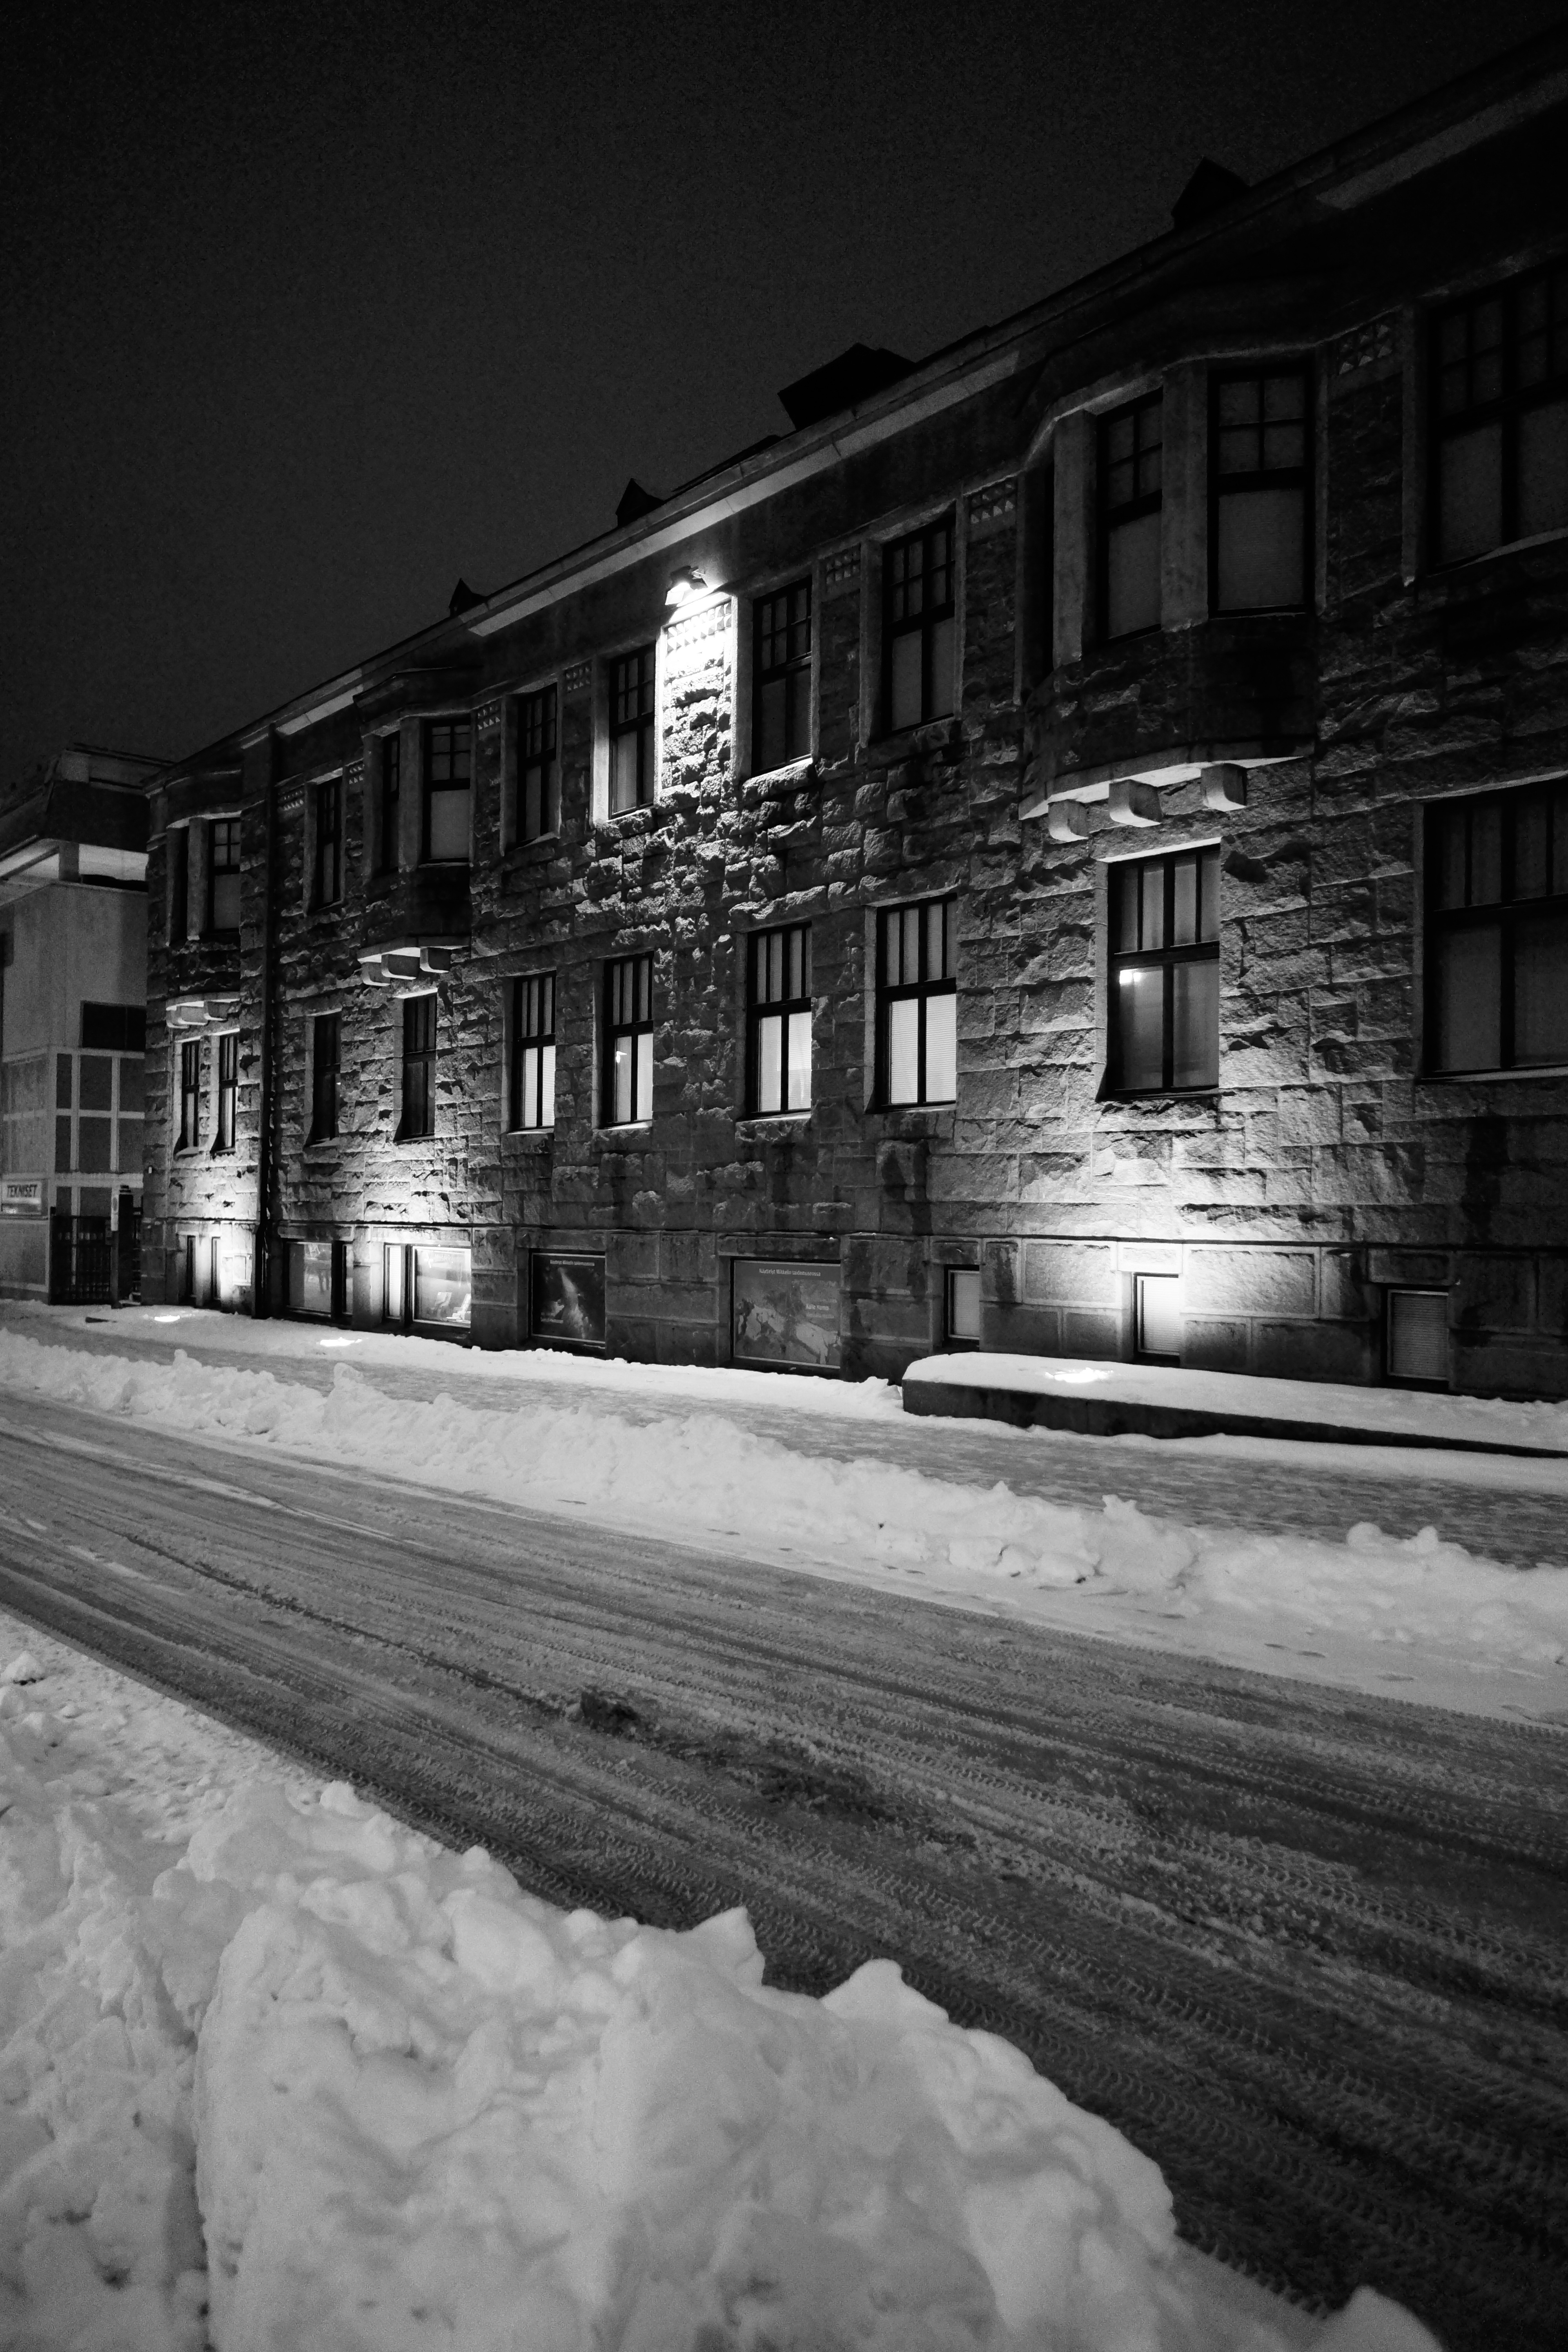
snow, winter, light, black and white, road, white, street, night, house, alley, twilight, weather, darkness, black, monochrome, lighting, illuminated, shape, stone house, winter picture, urban area, monochrome photography